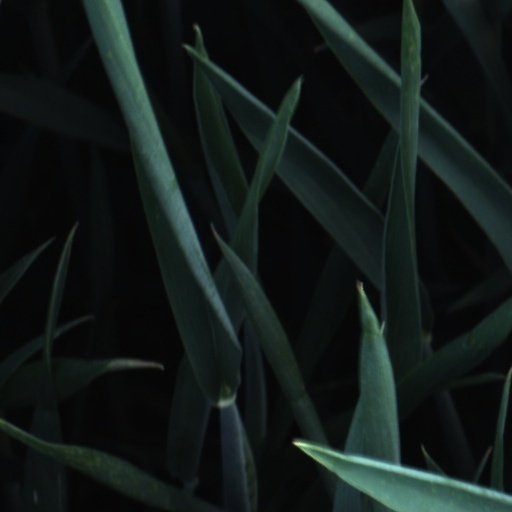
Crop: wheat